Colin Spaull

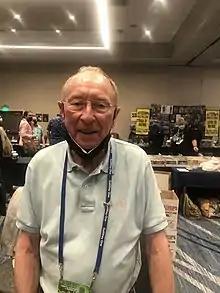
Colin Spaull taken at GallifreyOne convention 2022

Trained at what was then the Italia Conti School, now the Conti Academy of Theatre Arts, his credits include: "Z-Cars" (in which he played three characters between 1964 and 1969), "Dixon of Dock Green", "Doctor Who" (in the stories "Revelation of the Daleks", "Rise of the Cybermen" and "The Age of Steel"), "Boon", "Goodnight Sweetheart", "Inspector Morse", "The Bill" (in which he has played seven characters between 1985 and 2003), "Casualty" and "Holby City". He appeared in one episode of "The Inbetweeners" as Roy, Will's neighbour.